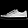
Label: Sneaker